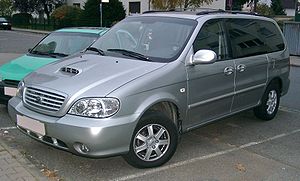
Kia Motors / Modeller
Kia Motors KRX: 000270